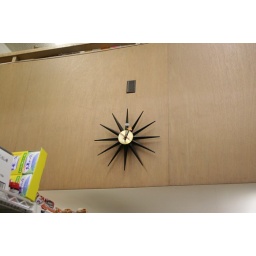
George Nelson clock in Japanese market